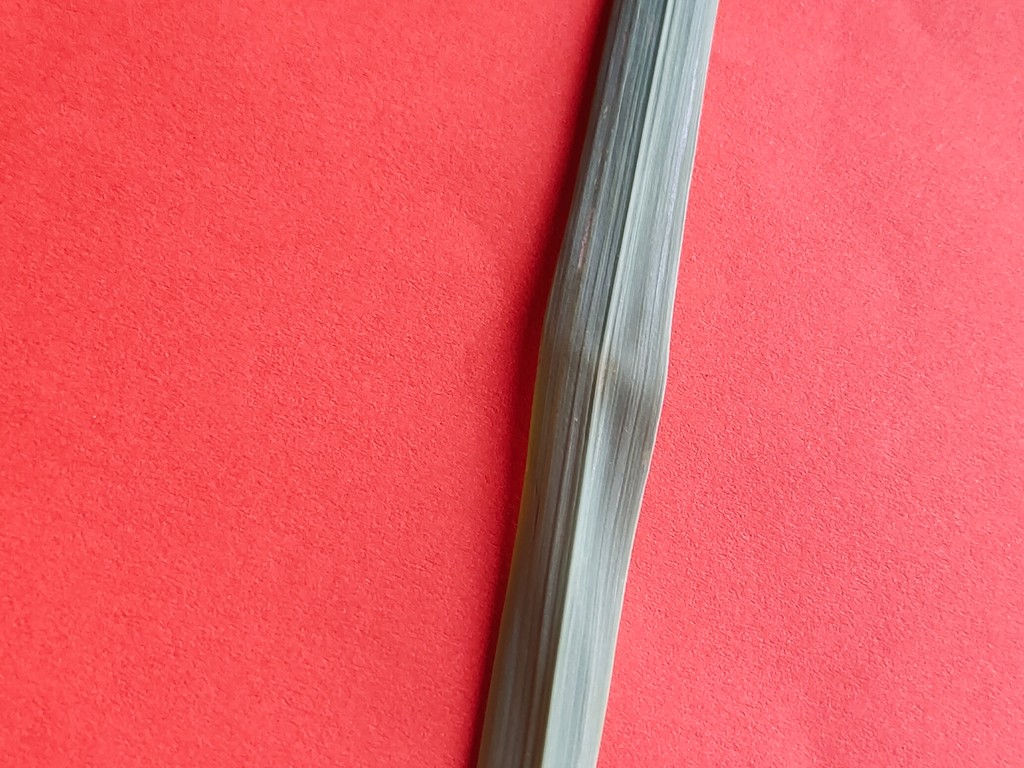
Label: Healthy